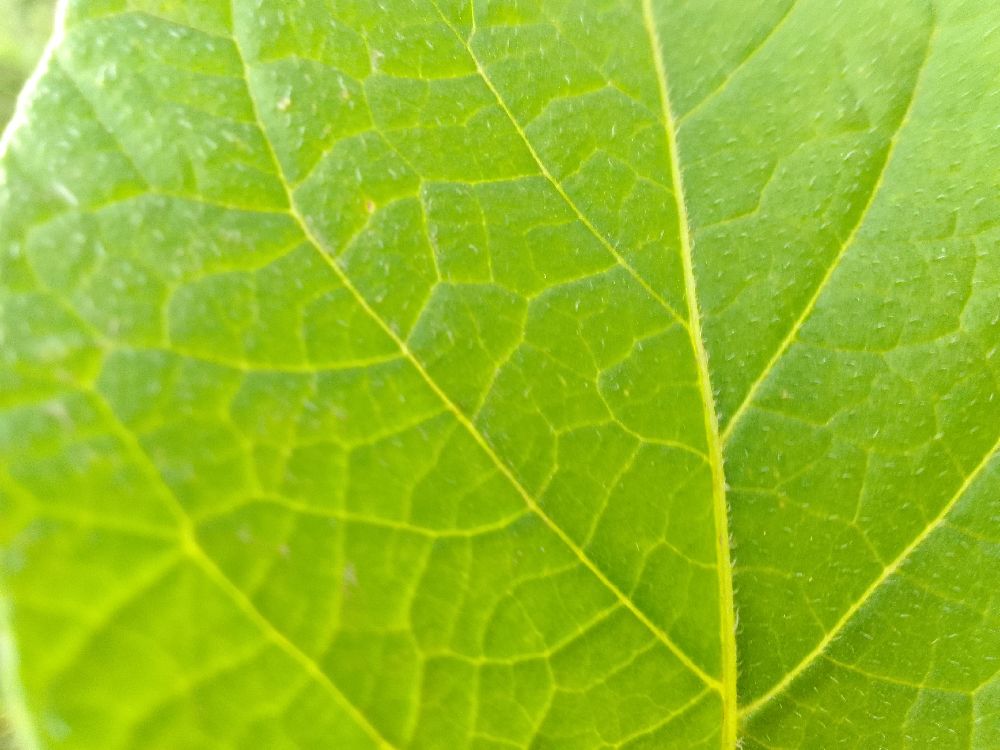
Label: Healthy